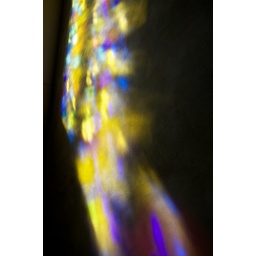
Stained glass window refliection in Edinburgh's High Kirk